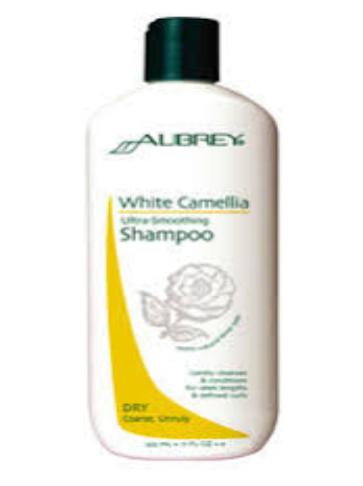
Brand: Aubrey Organics
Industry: Necessities